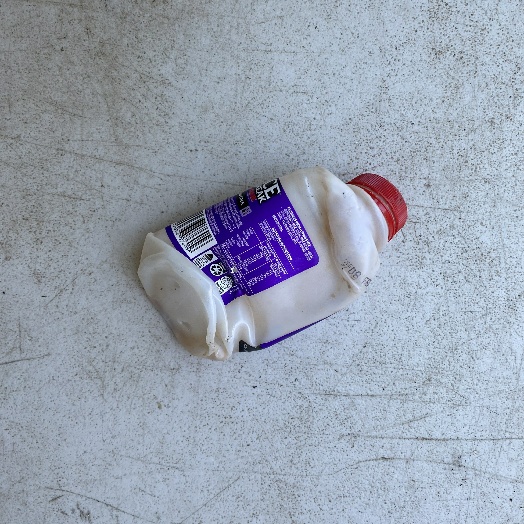
Label: Plastic